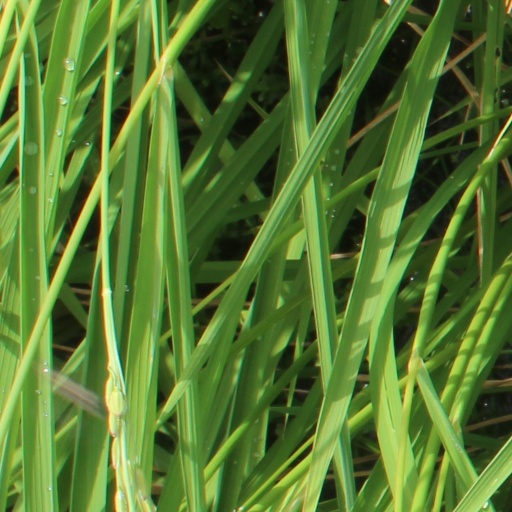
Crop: rice